New Zealand Police

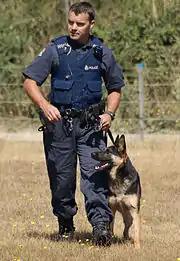
Police dog handler with old SABA vest

The Police National Headquarters provides policy and planning advice as well as national oversight and management of the organisation. Although headed by a Commissioner, the New Zealand Police is a decentralised organisation divided into 12 districts.